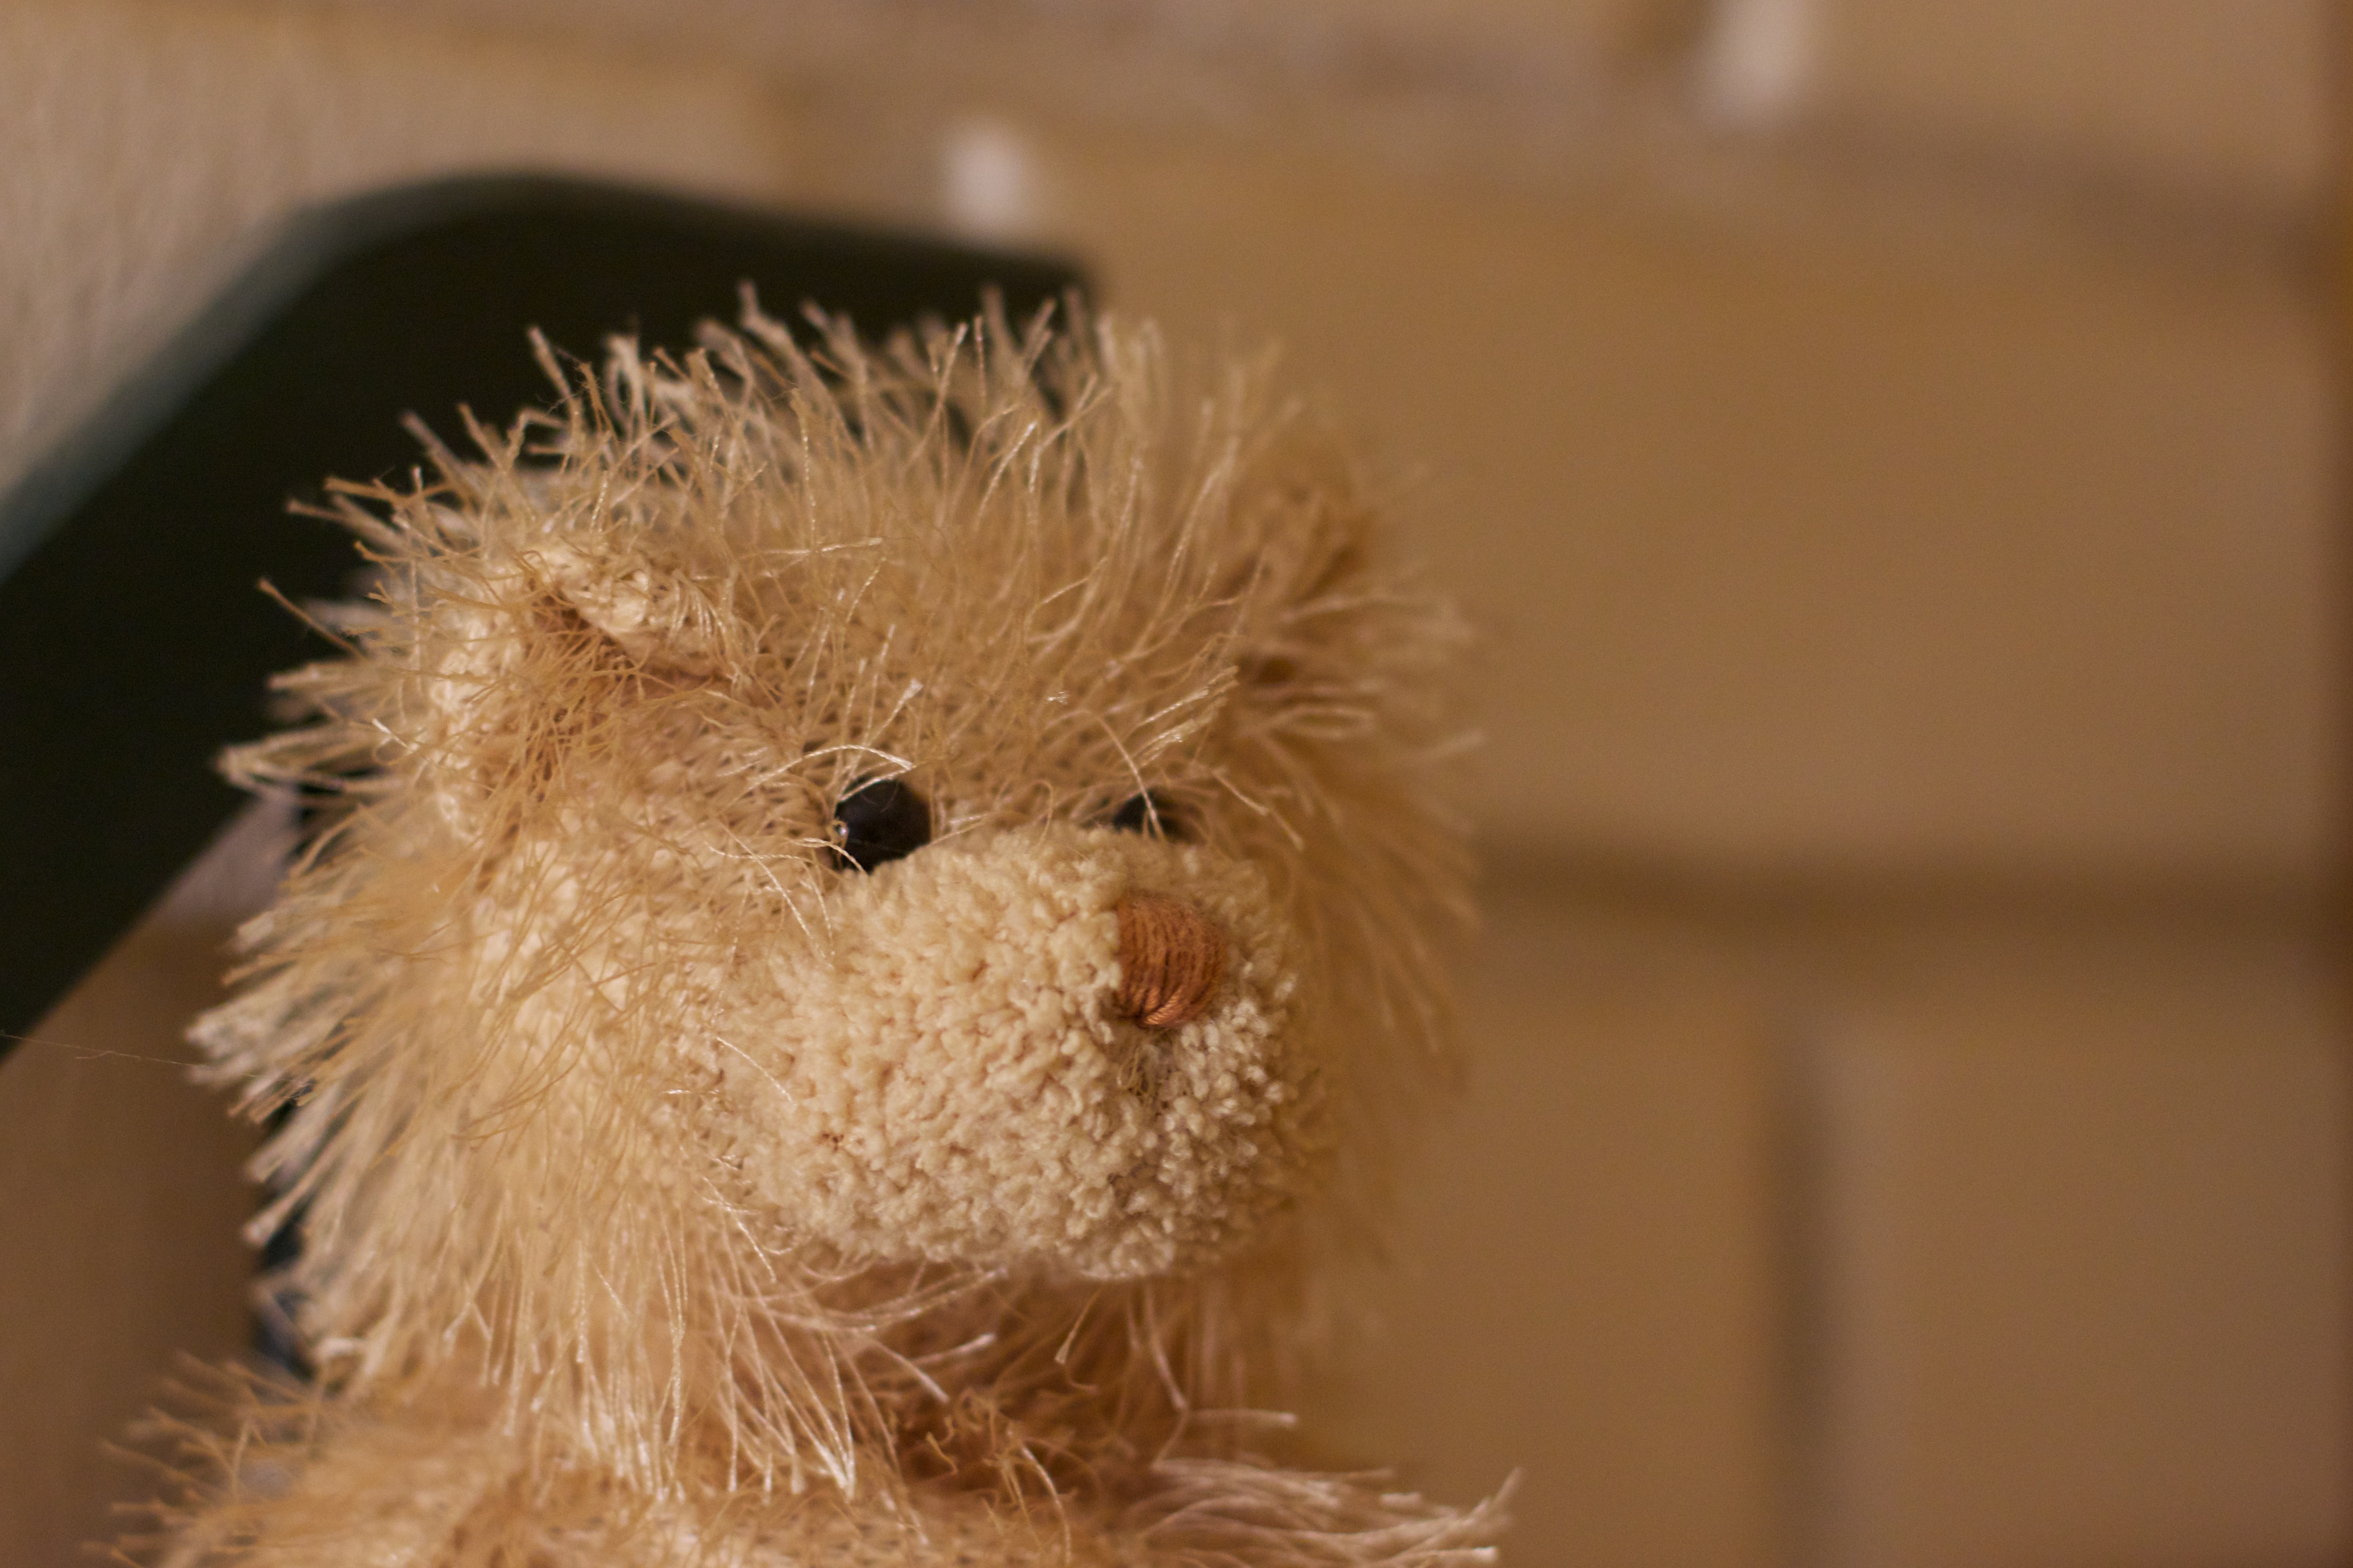
mammal, toy, teddy bear, hedgehog, vertebrate, ds106, erinaceidae